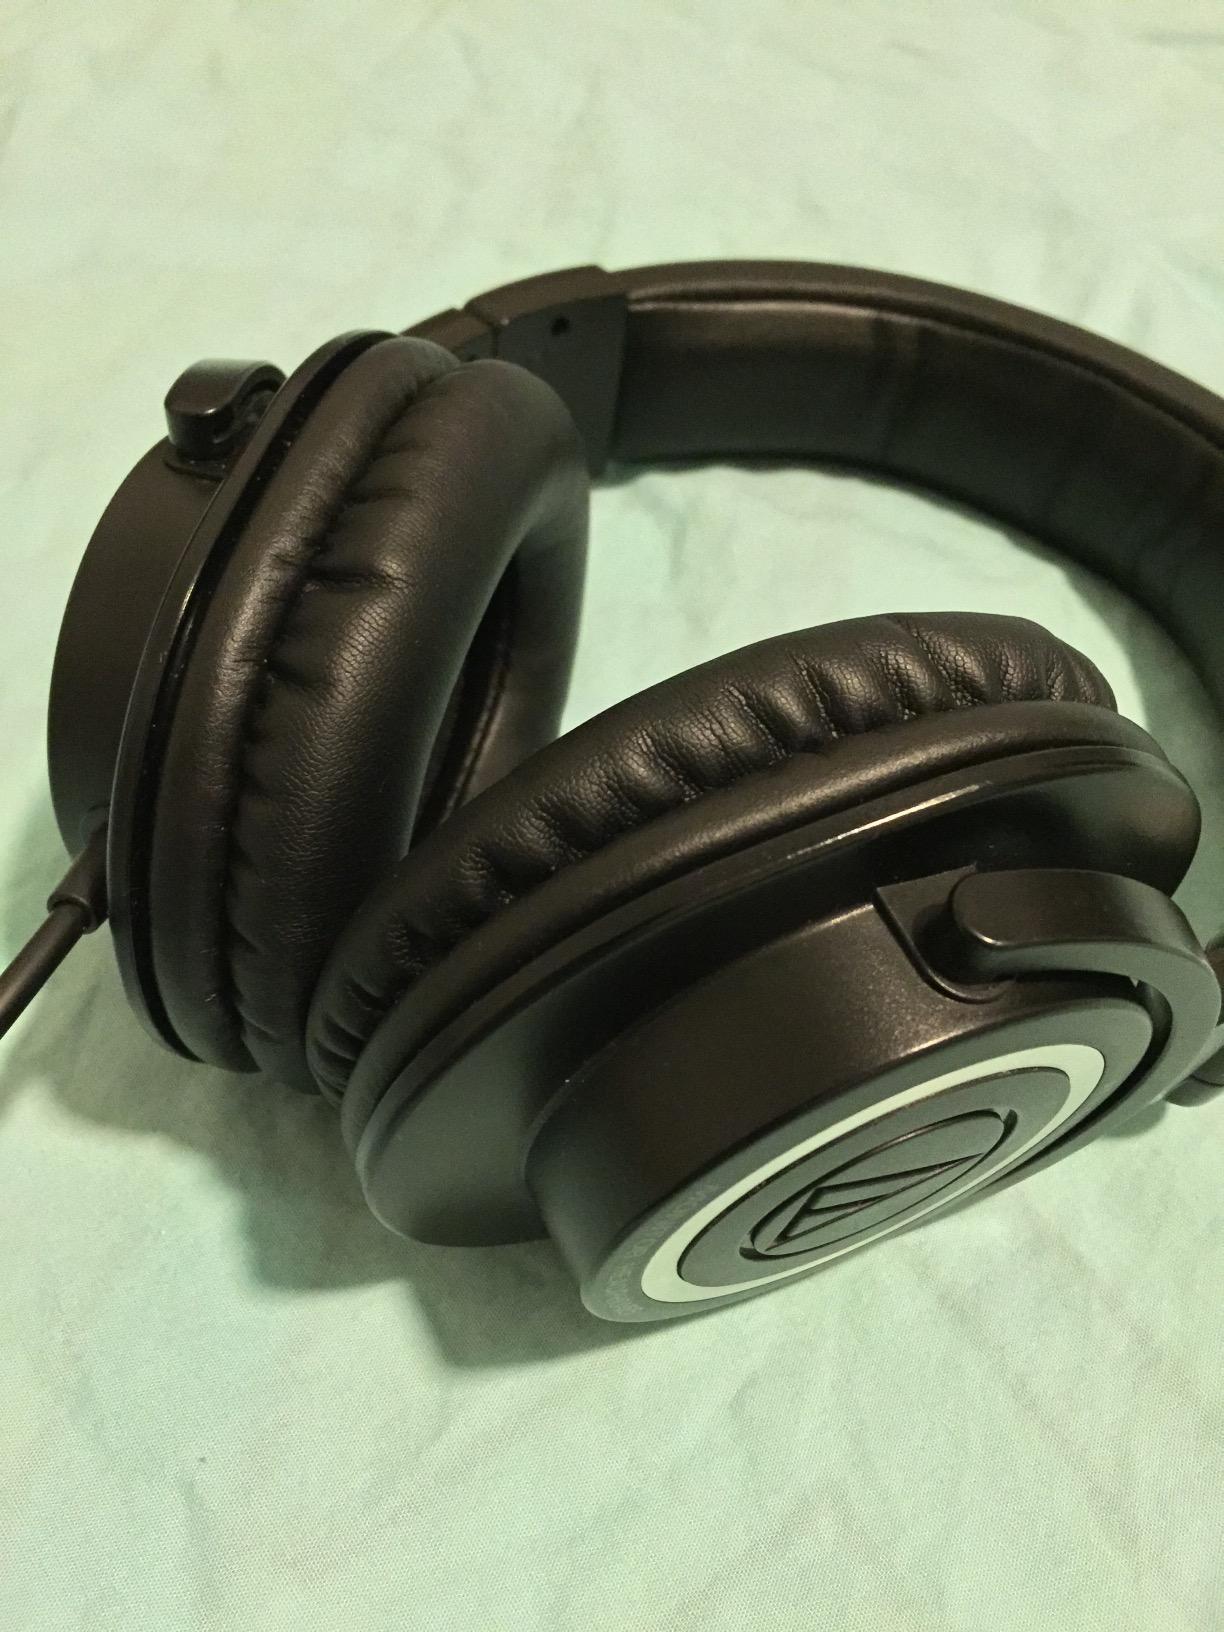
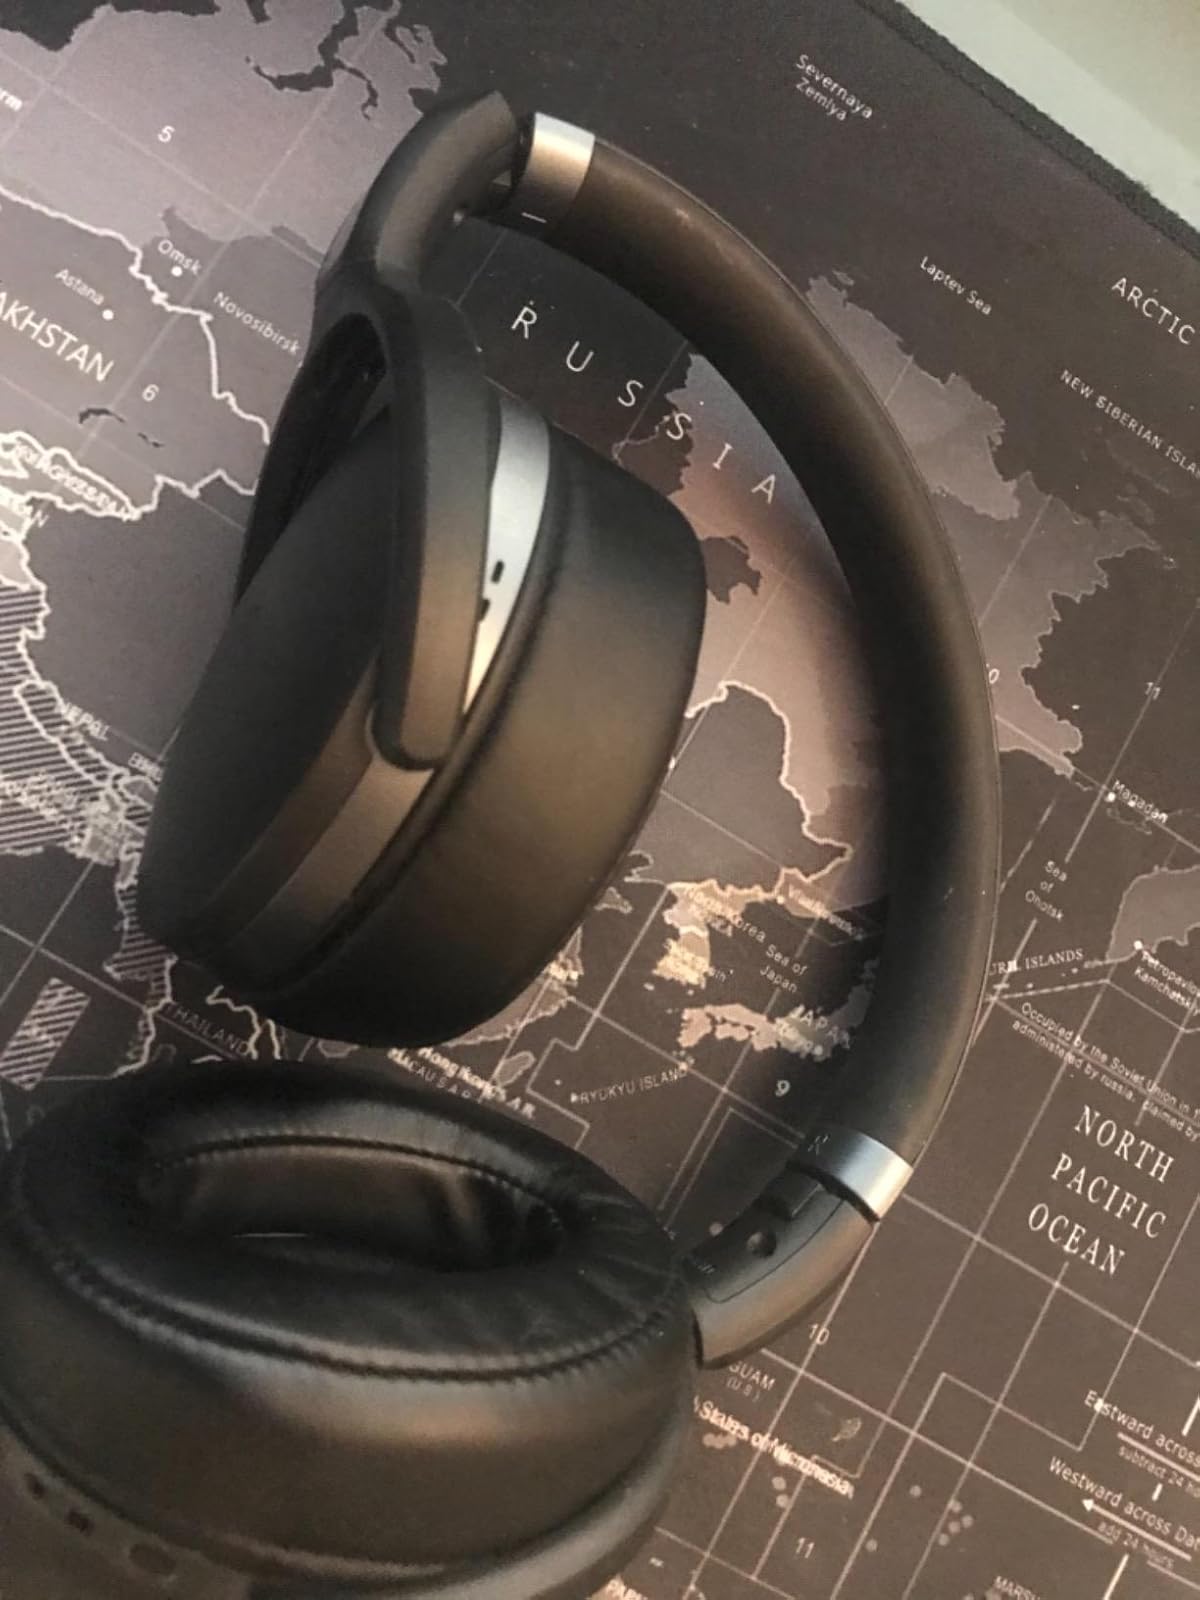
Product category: headphones
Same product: no